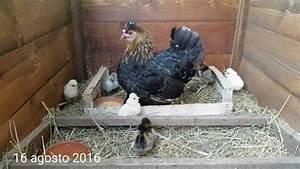
chicken